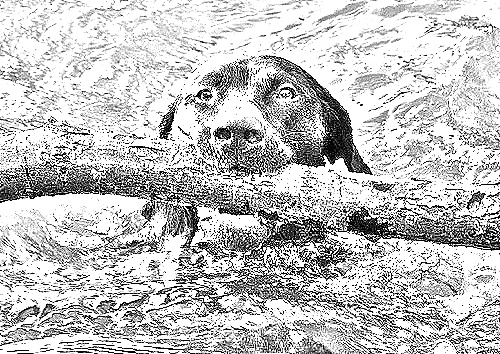
Portrait style: Sketch Portrait